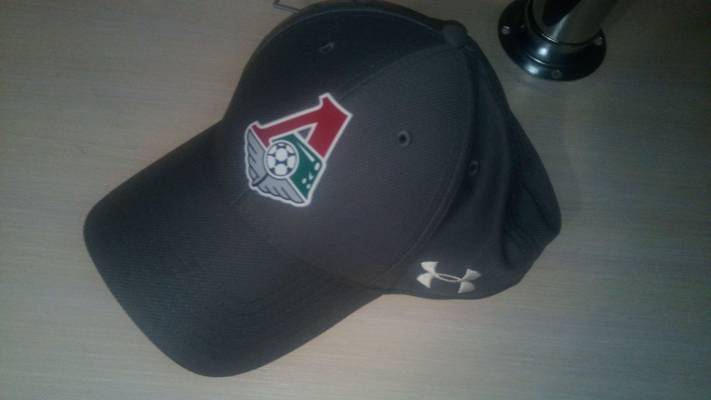
Waste category: clothes